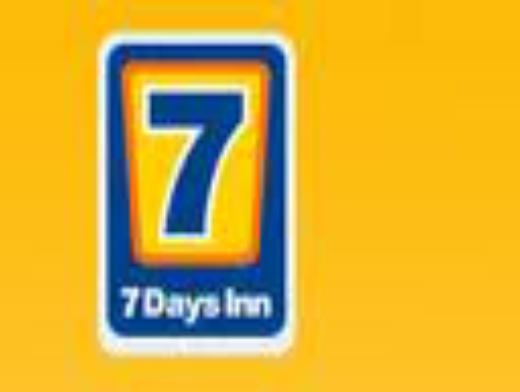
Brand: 7Days Inn
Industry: Others